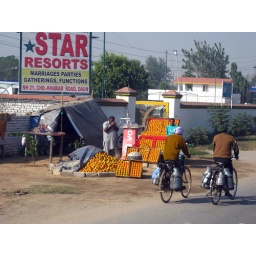
Selling oranges by the road